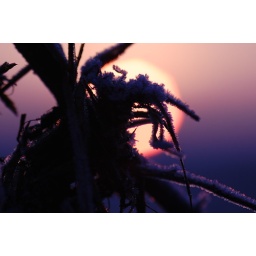
Funky white balance and a close up of a frosty plant against the rising sun.